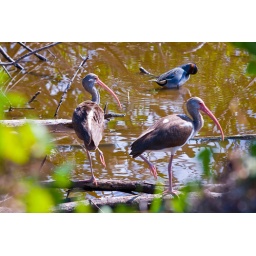
Some water birds in a pond near Flamingo in the southern Everglades National Park.